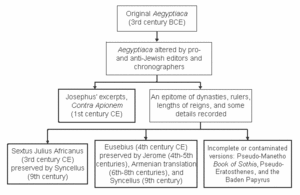
Manethon
Overleveringen af Aegyptiaca.
Manethon eller Manethon af Sebennytos var en egyptisk historiker og præst. Han var rådgiver for Ptolemaios 1., som herskede i Egypten fra 323 til 282 f.v.t., først som guvernør under Alexander den store, og fra 305 som farao.